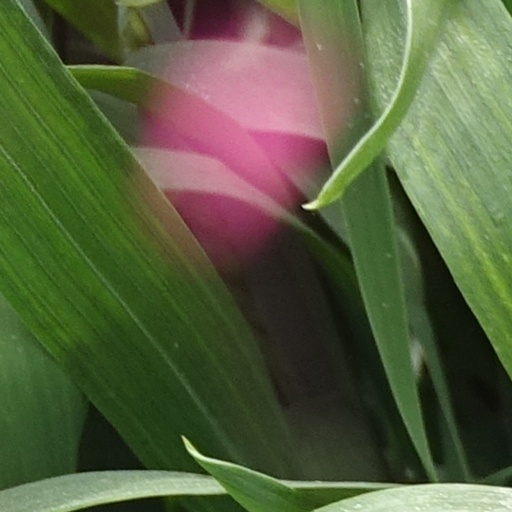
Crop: wheat